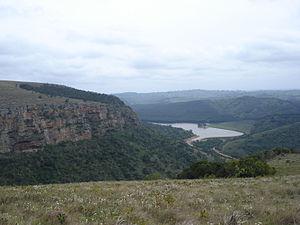
L'Umzimkulu est un fleuve d'Afrique du Sud. Dans le passé, l'Umzimkulu formait la frontière entre la province du Cap-Oriental et celle du KwaZulu-Natal. Elle fait actuellement partie de la Mvoti to Umzimkulu Water Management Area.